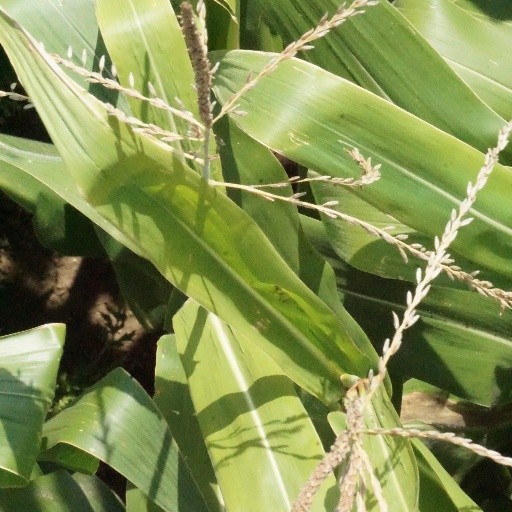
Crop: maize; corn